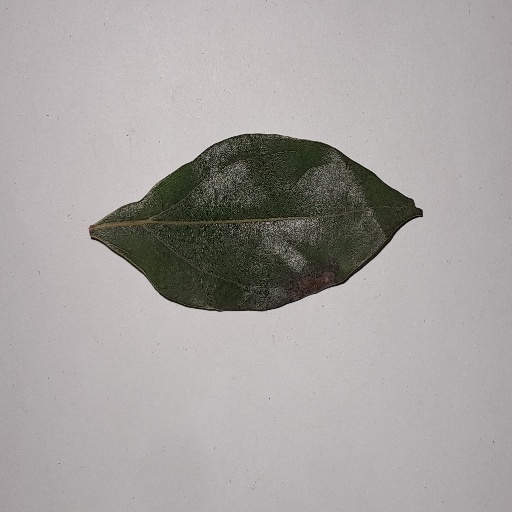
Species: Camphor
Leaf condition: Bacterial Spot